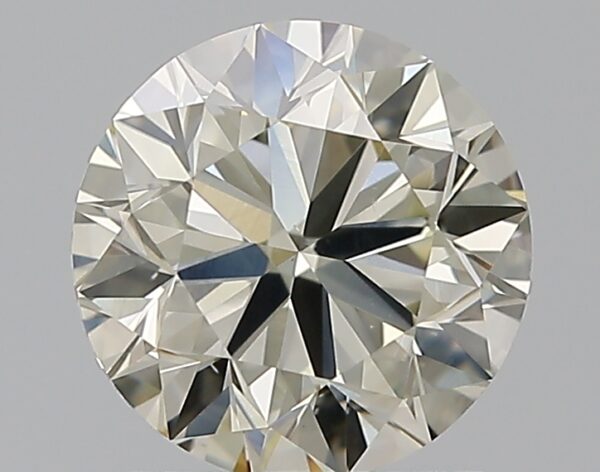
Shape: round
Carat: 1.2
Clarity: VS1
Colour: N
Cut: VG
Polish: EX
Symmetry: EX
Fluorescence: M
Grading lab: GIA
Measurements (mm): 6.62 x 6.66 x 4.22